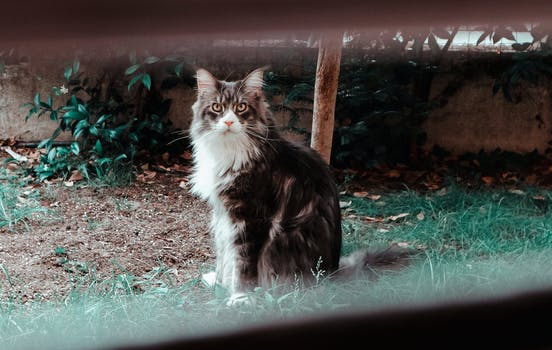
Label: No Watermark